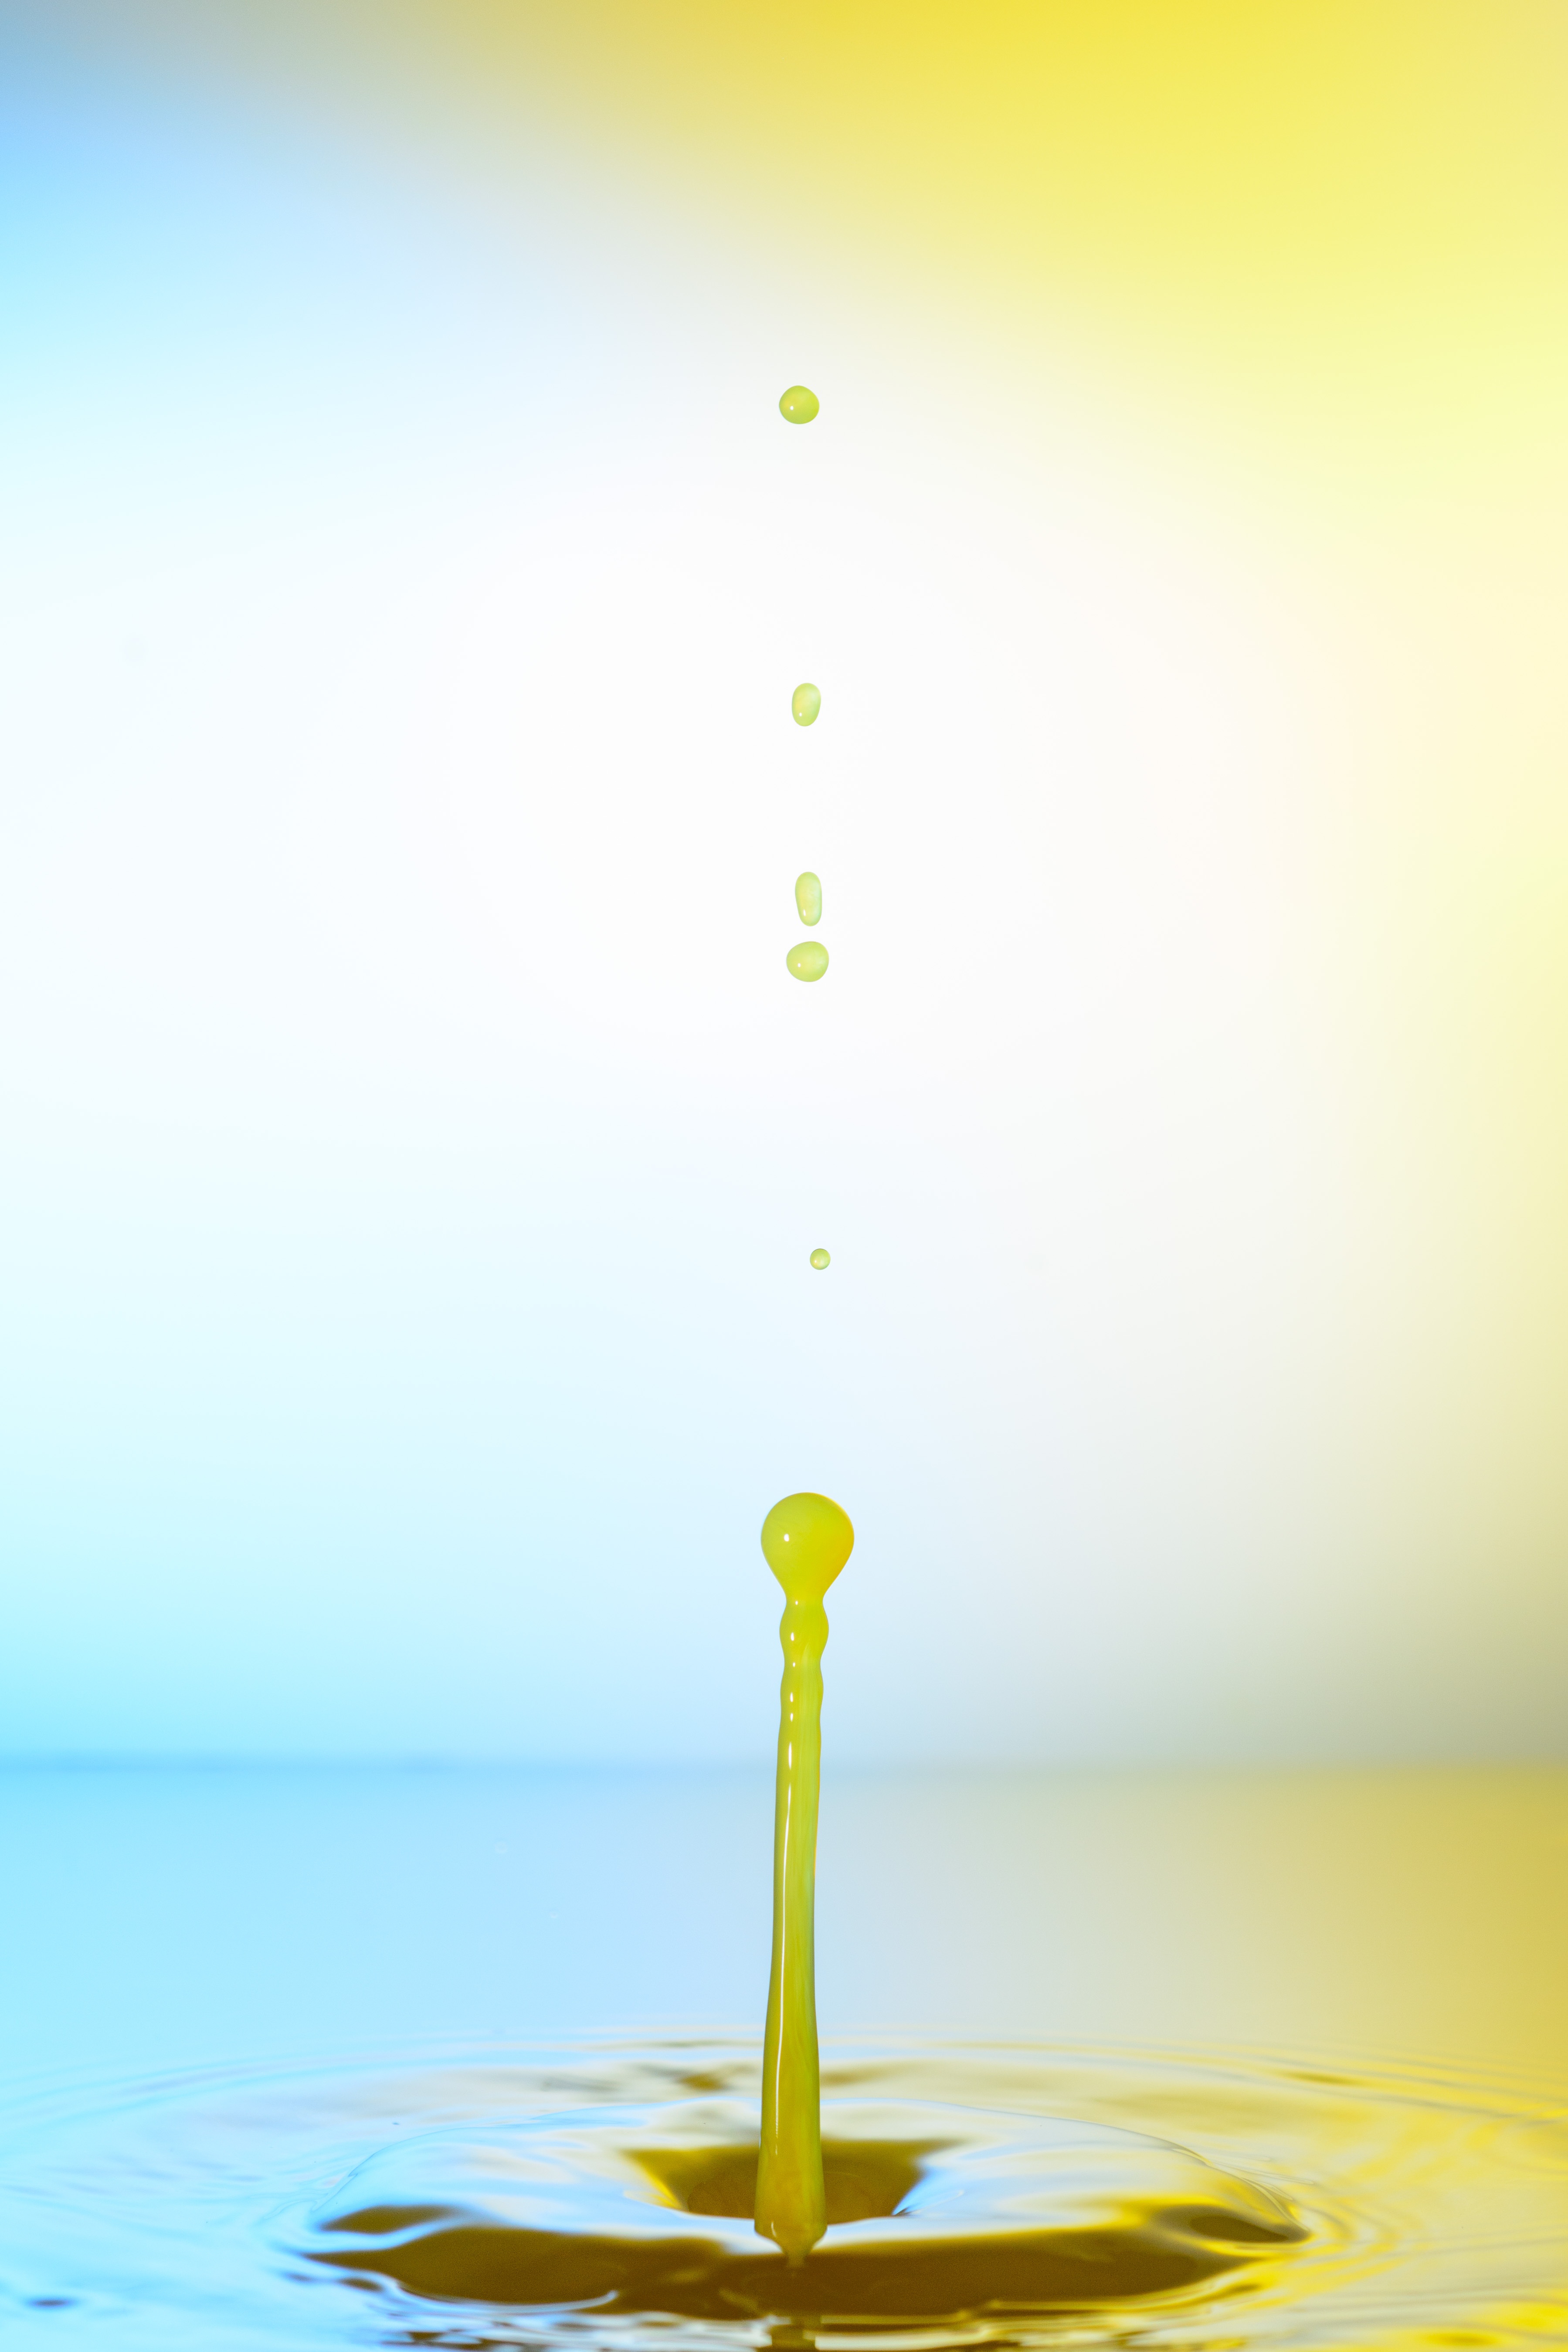
water, drop, liquid, sunlight, morning, leaf, green, reflection, spray, yellow, drip, drop of water, mirroring, macro photography, high speed, inject, computer wallpaper